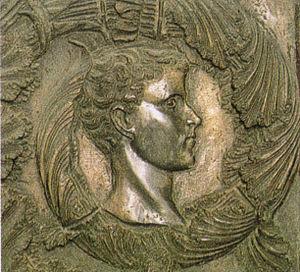
La porte de Filarete définit les battants en bronze du portail central de la basilique Saint-Pierre du Vatican.
La Renaissance florentine dans les arts figuratifs est la nouvelle manière d'aborder les arts et la culture à Florence pendant la période allant approximativement du début du XVᵉ à la fin du XVIᵉ siècle. Ce nouveau langage figuratif est lié à une nouvelle façon de penser l'homme et le monde qui l'entoure à partir de la culture locale et de l'humanisme déjà mis en évidence au XIVᵉ siècle, entre autres par Pétrarque et Coluccio Salutati. Les nouveautés proposées dans les arts figuratifs au tout début du XVᵉ siècle par Filippo Brunelleschi, Donatello et Masaccio n'ont pas été immédiatement acceptées par la communauté et sont restées pendant une vingtaine d'années incomprises et minoritaires par rapport au gothique international.